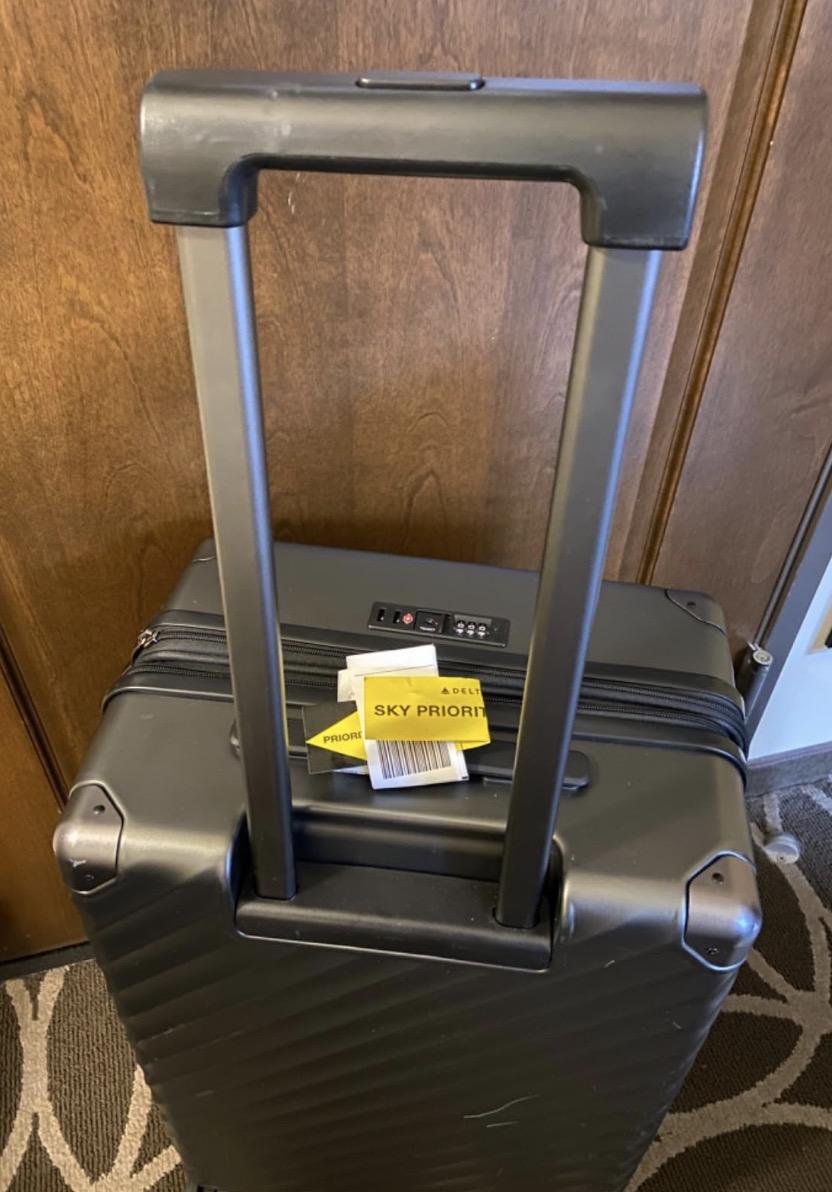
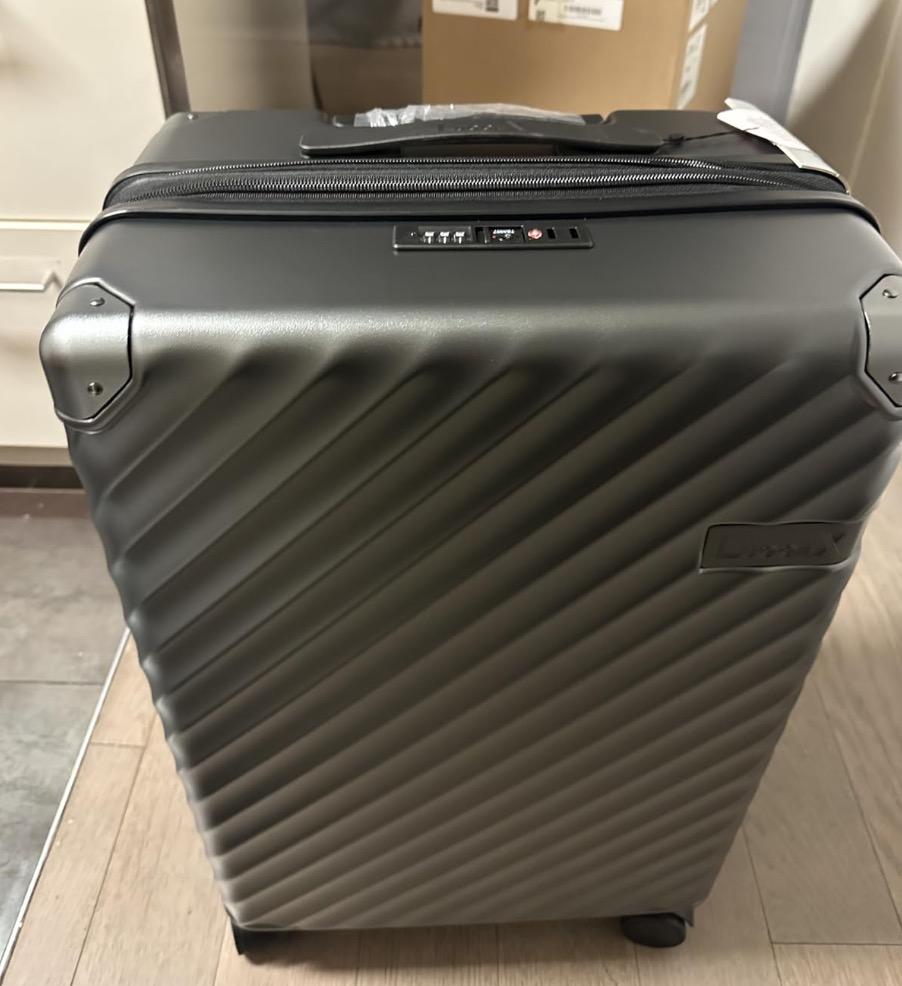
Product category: misc
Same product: yes